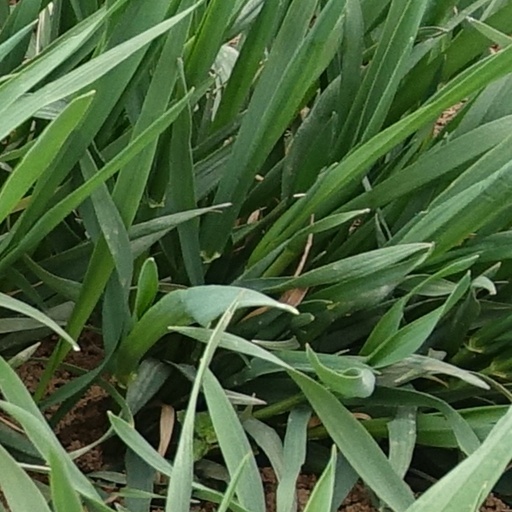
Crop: wheat